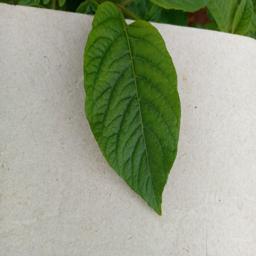
Etiqueta: Sana